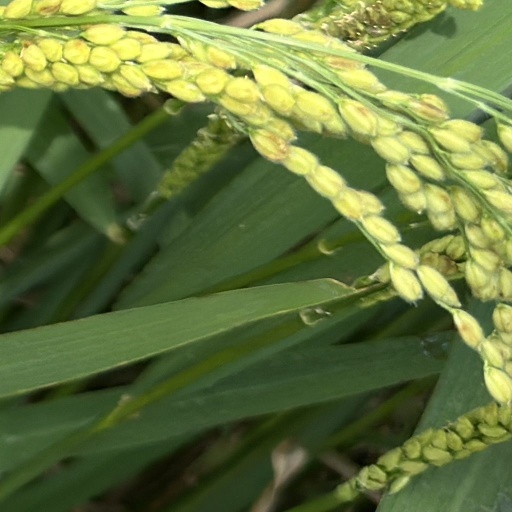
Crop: rice